Armenians in Syria

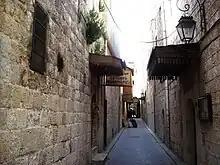
The Armenian Orphanage in Jdeydeh, Aleppo

Although the Armenians have had a long history in Syria, most arrived there during the Armenian genocide committed by the Ottoman Empire. The main killing fields of Armenians were located in the Syrian desert surrounding Deir ez-Zor (Euphrates Valley). During the genocide, more than a million Armenians were killed and hundreds of thousands were displaced from historic Armenia. The native Arabs in addition to the Armenian community of 10,000 in Aleppo came together to aid the deportees, with the Armenian Apostolic Church in Aleppo initially providing improvised support for the newcomers. They did not hesitate to shelter and support persecuted Armenians. Arabs and Armenians have traditionally had good relations, especially after they sheltered the Armenians during the Armenian genocide. There was also a minor Arab genocide in Anatolia at the same time, which meant they had affinity with one another.